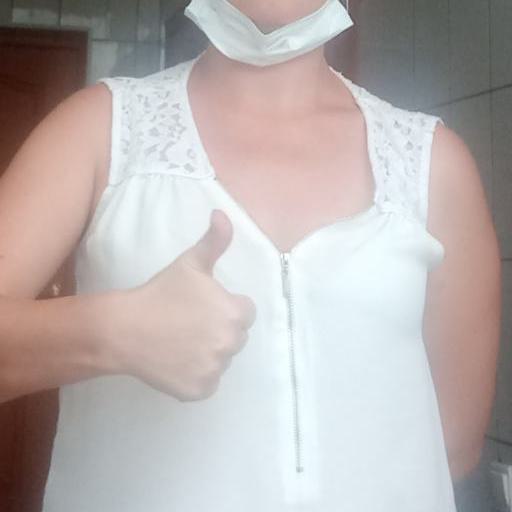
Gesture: like